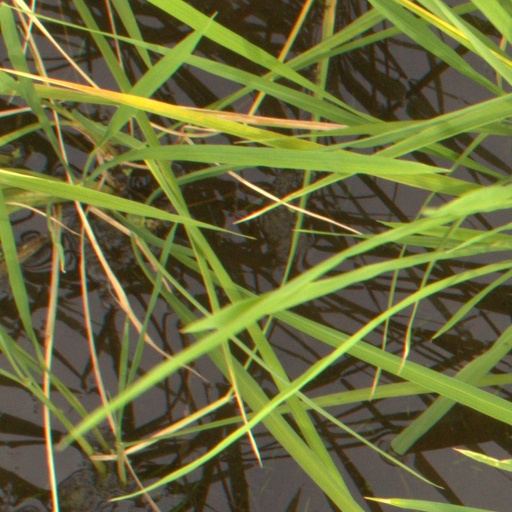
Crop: rice